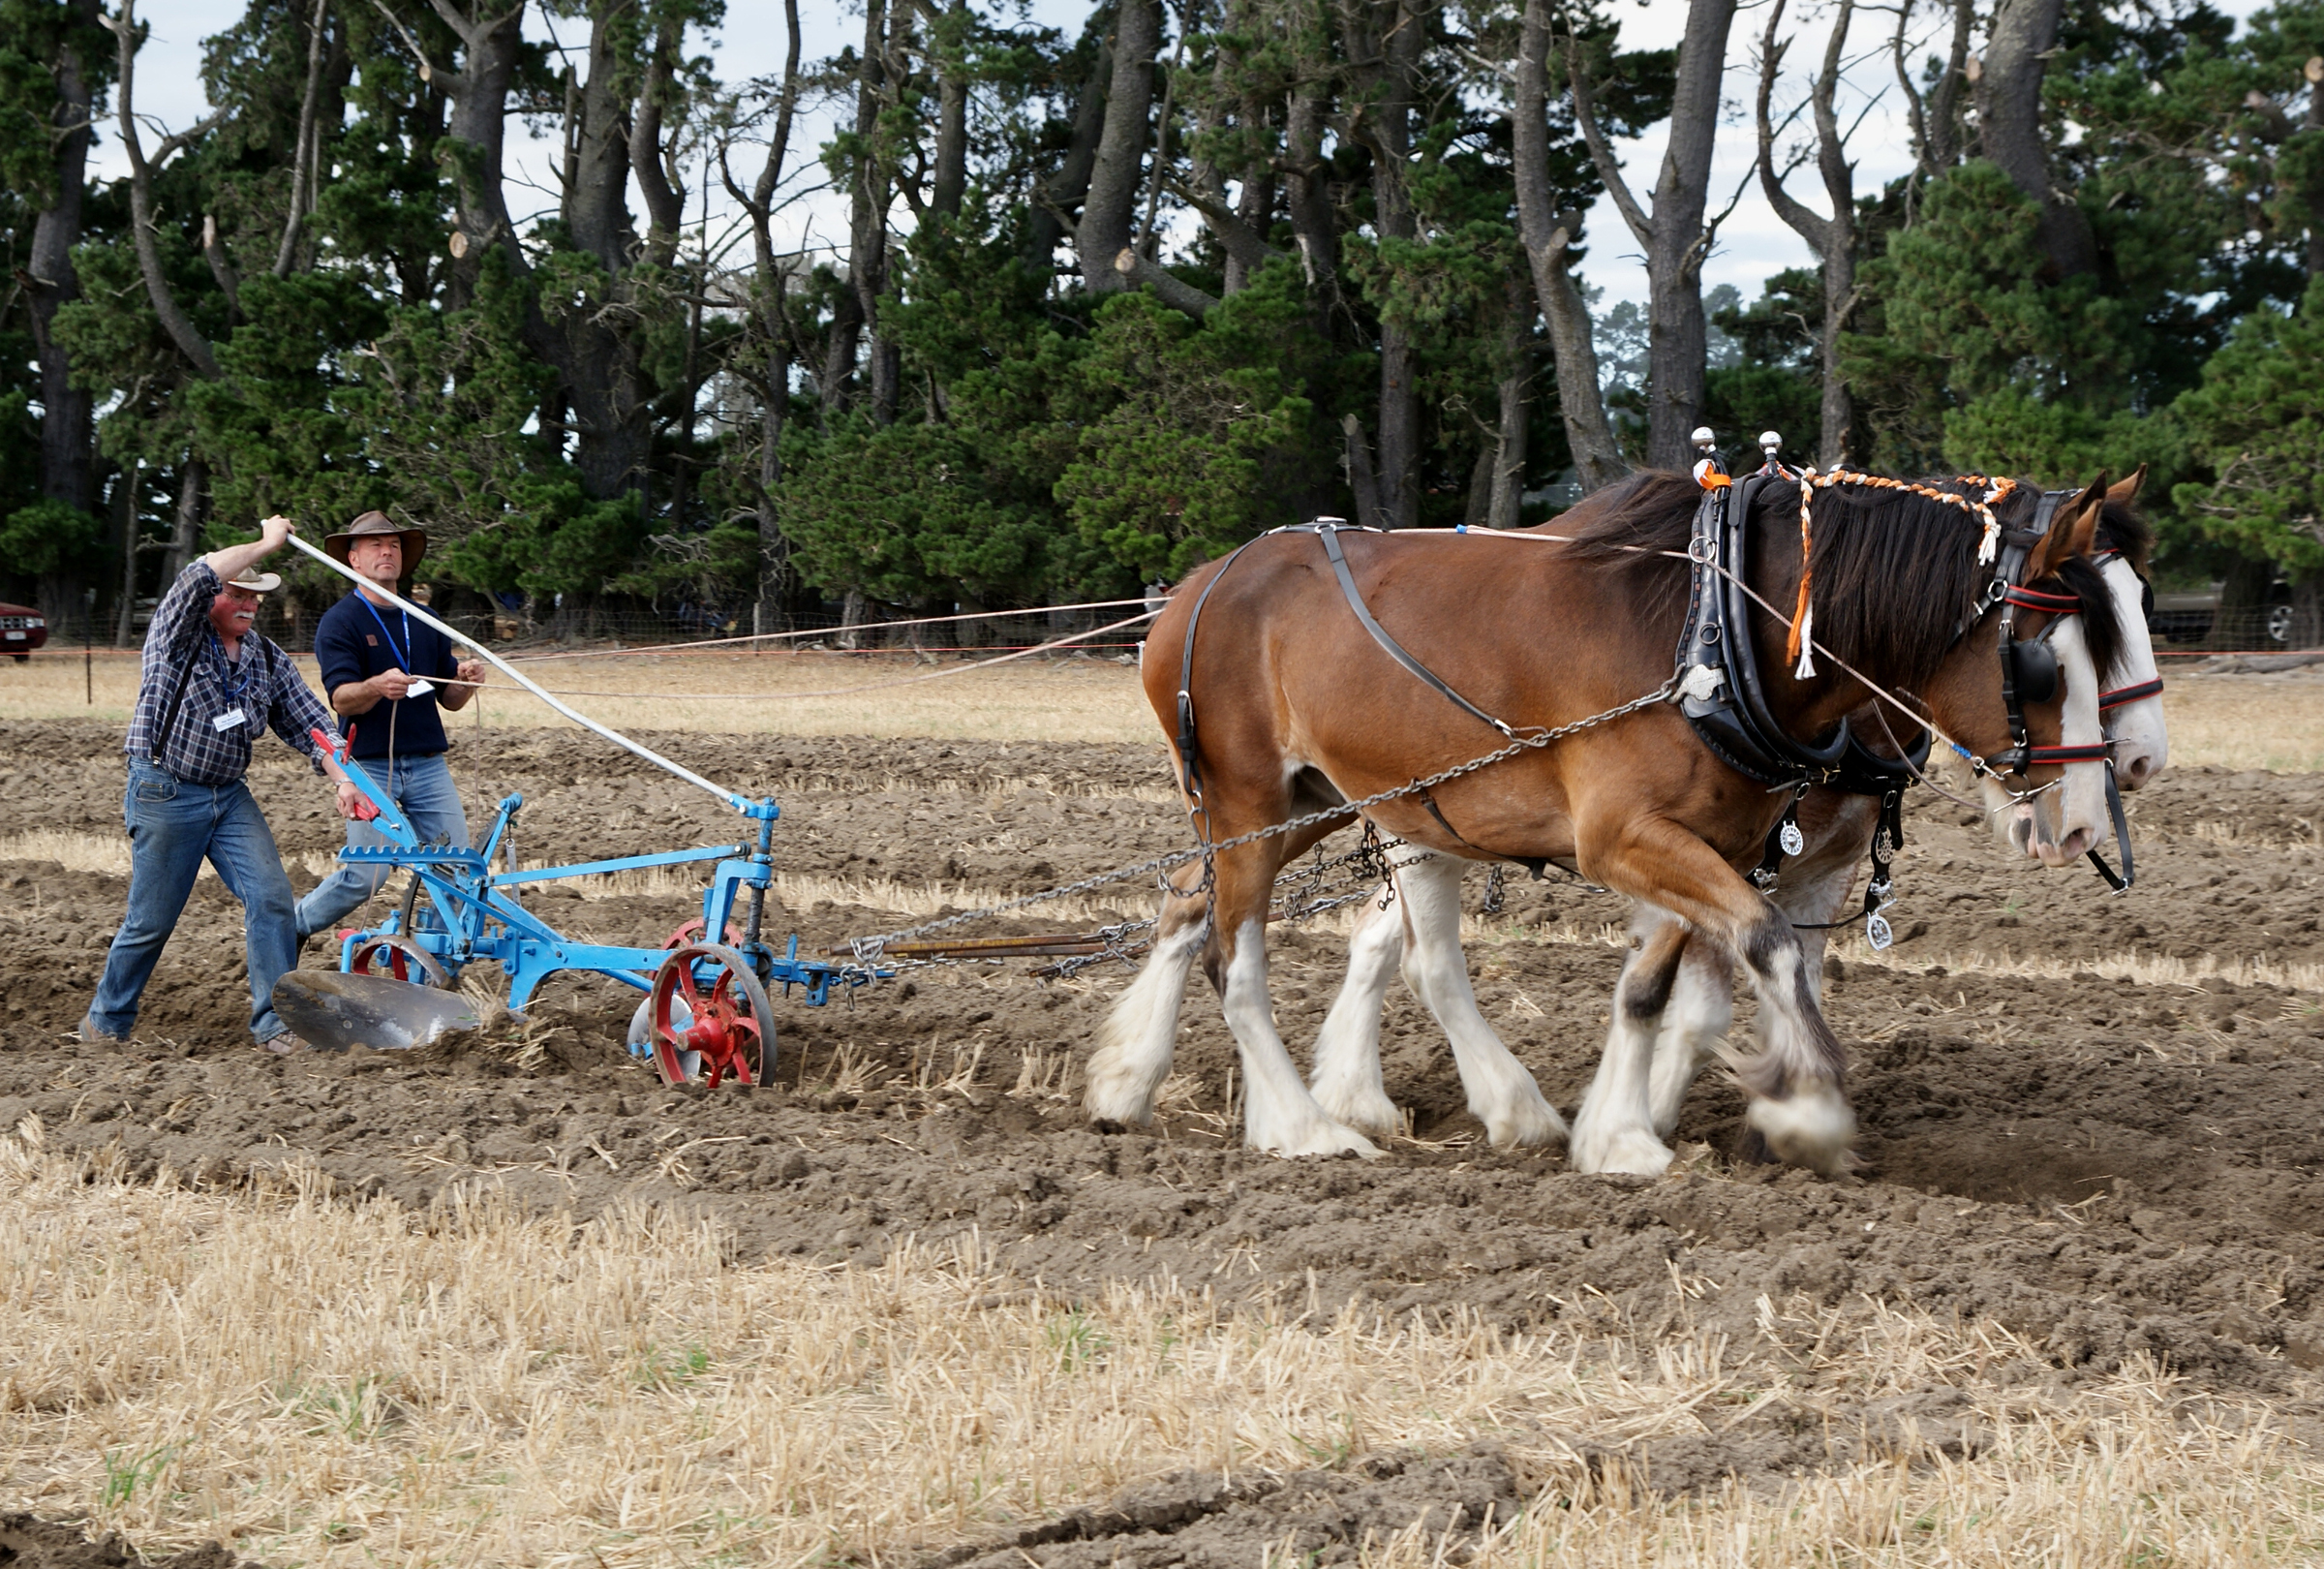
farming, vehicle, horses, mare, sonyalpha, ploughing, plowing, drafthorses, plough, clydsdale, rural area, agricultural machinery, pack animal, cattle like mammal, horse like mammal, horse harness, horse and buggy